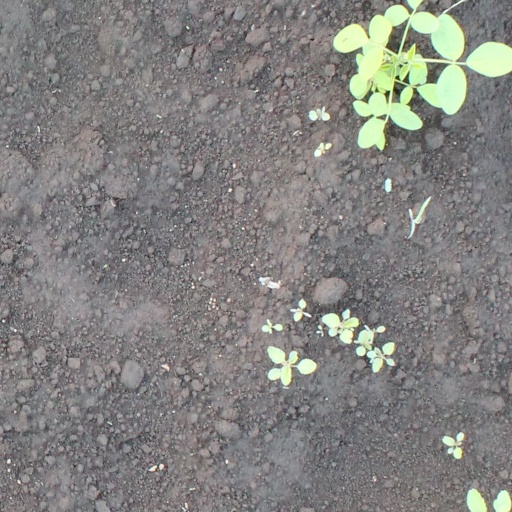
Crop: soybean